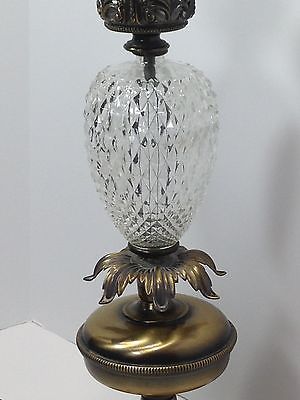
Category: lamp